United States Rubber Company

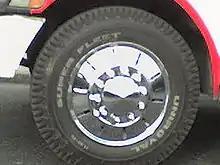
Uniroyal Mexican Truck Tire

In 1961, the company became Uniroyal, Inc. The Uniroyal name was applied to all its operating components and products by 1967, creating a unified brand.